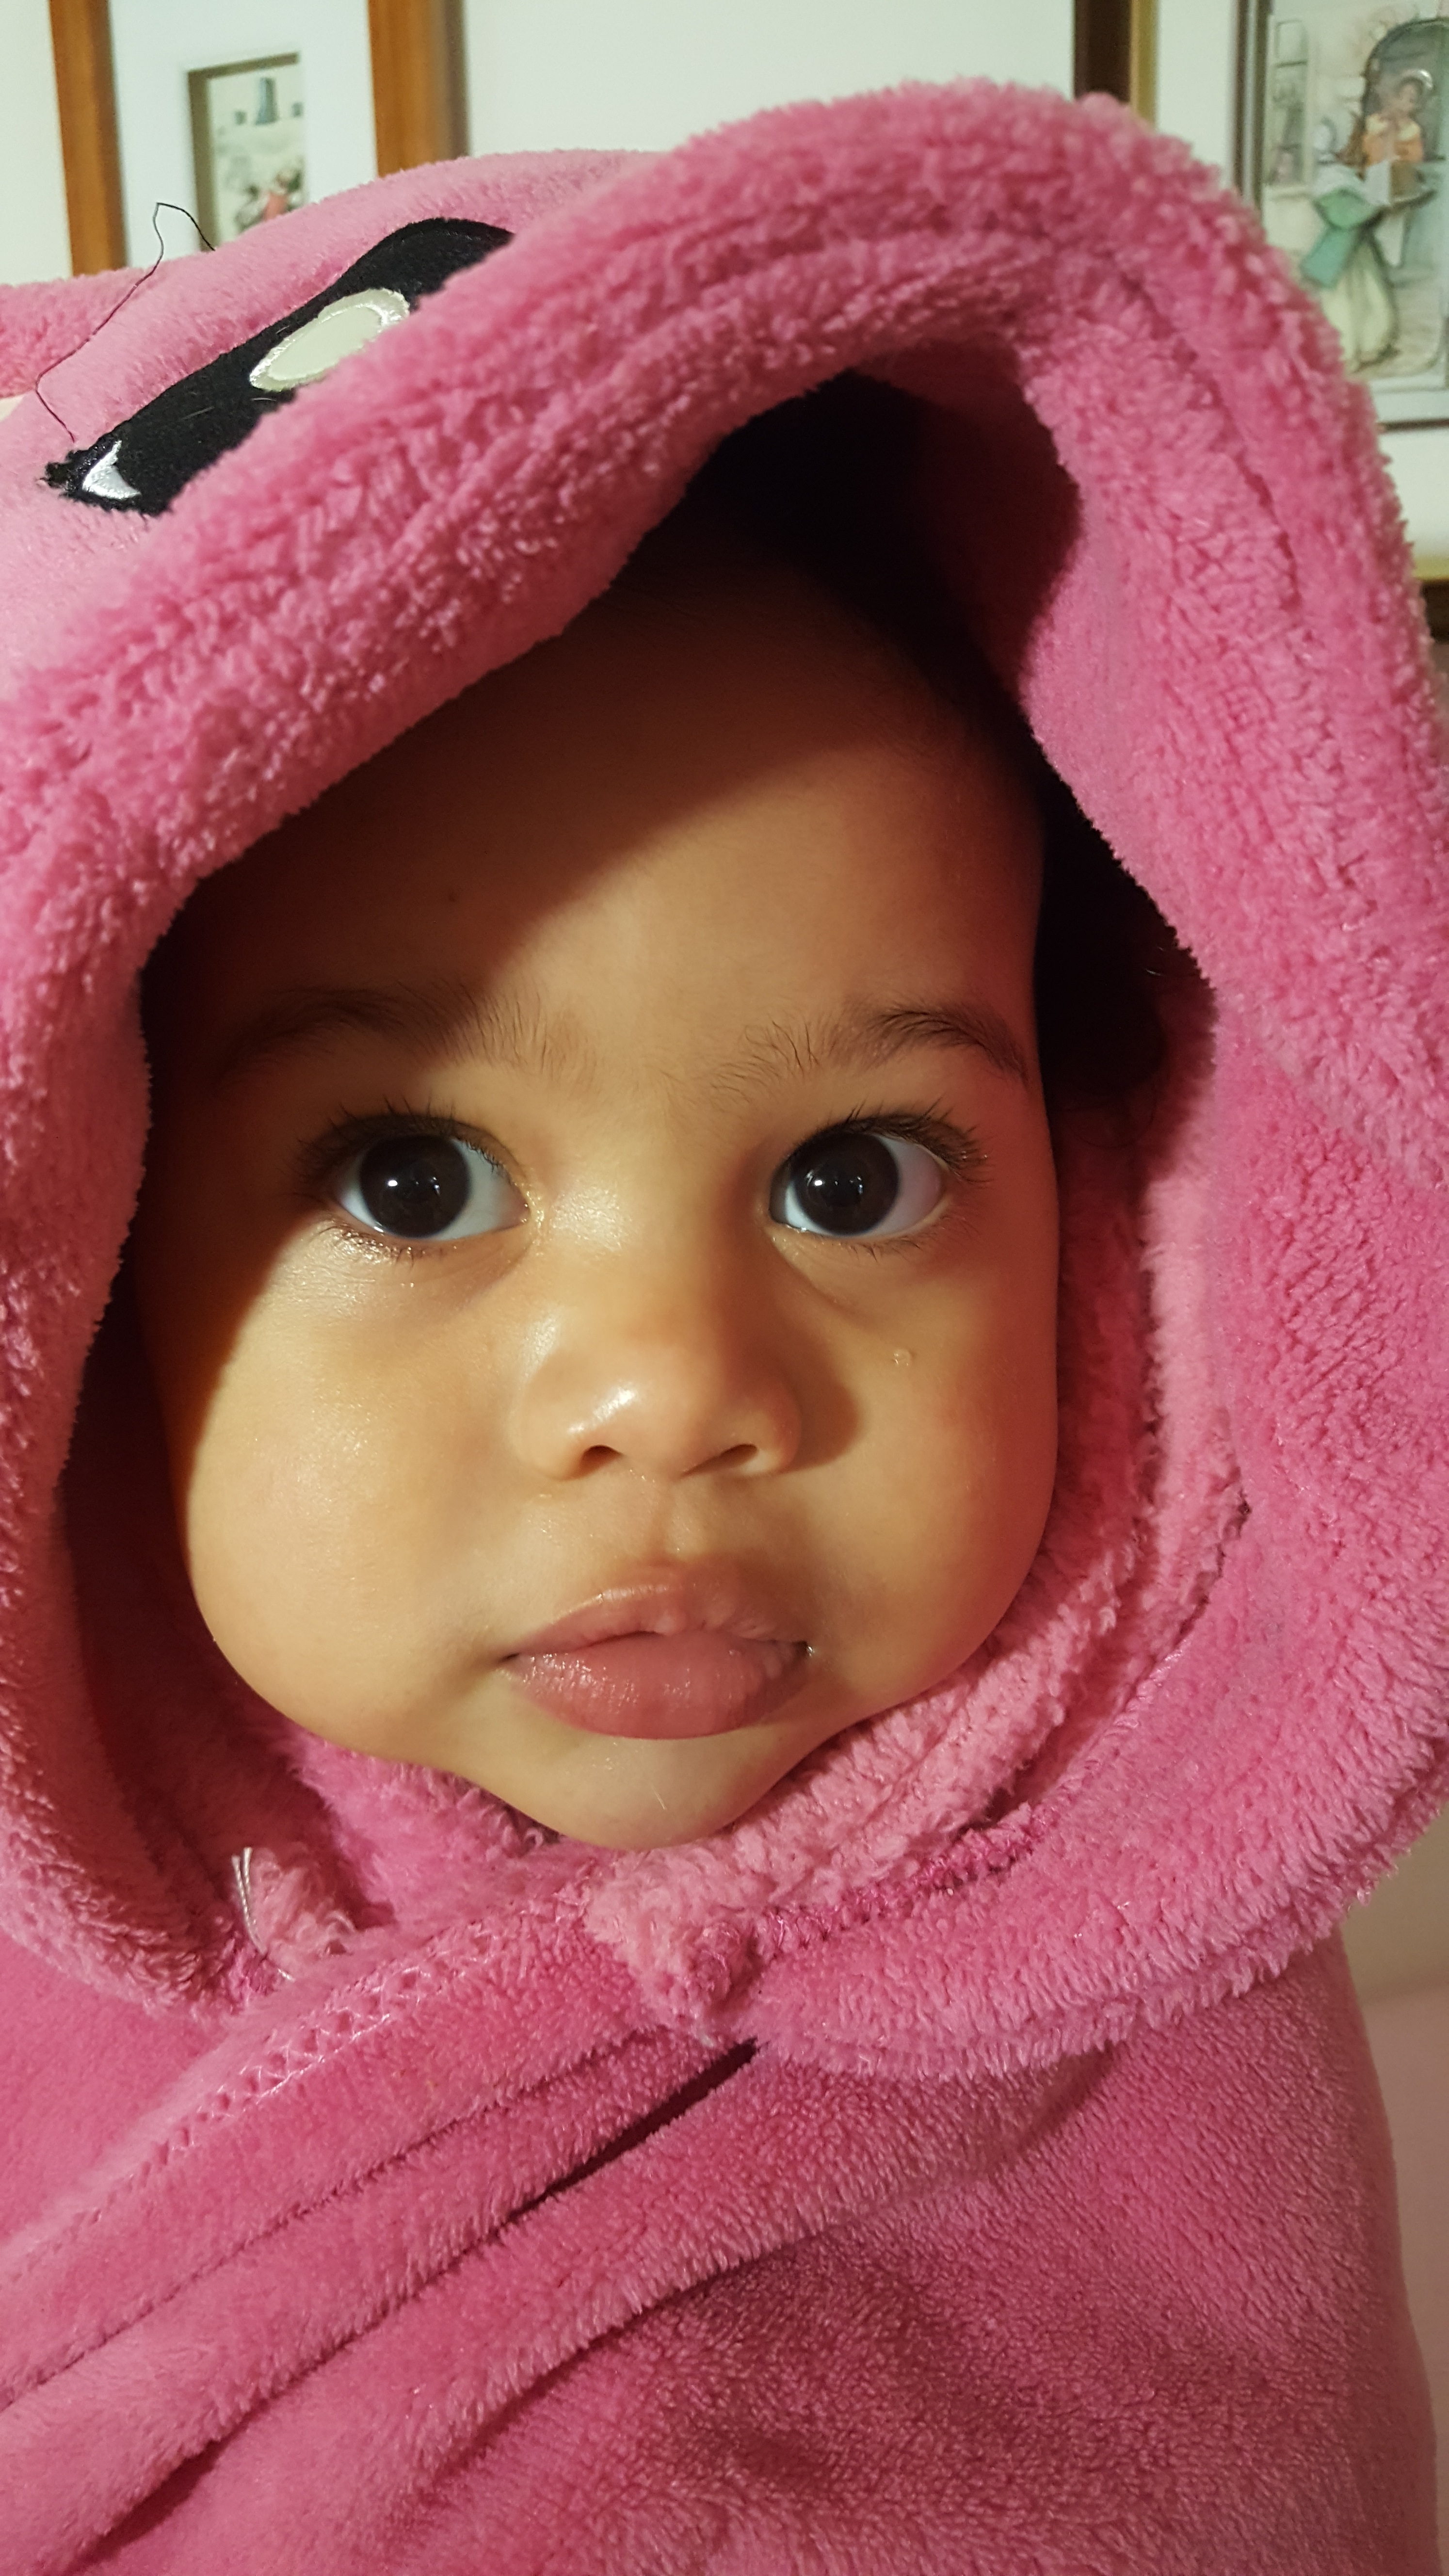
person, girl, child, hat, clothing, pink, toy, face, doll, nose, infant, toddler, eye, cap, head, little, skin, organ, princess, sweetness